CAESAR (spacecraft)

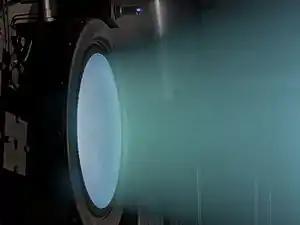
The NASA's Evolutionary Xenon Thruster (NEXT) operation in a vacuum chamber.

The propulsion system on "CAESAR" would be NASA's Evolutionary Xenon Thruster (NEXT), a type of solar electric propulsion. It would employ three NEXT thrusters, with one used as a spare. The propellant is xenon.